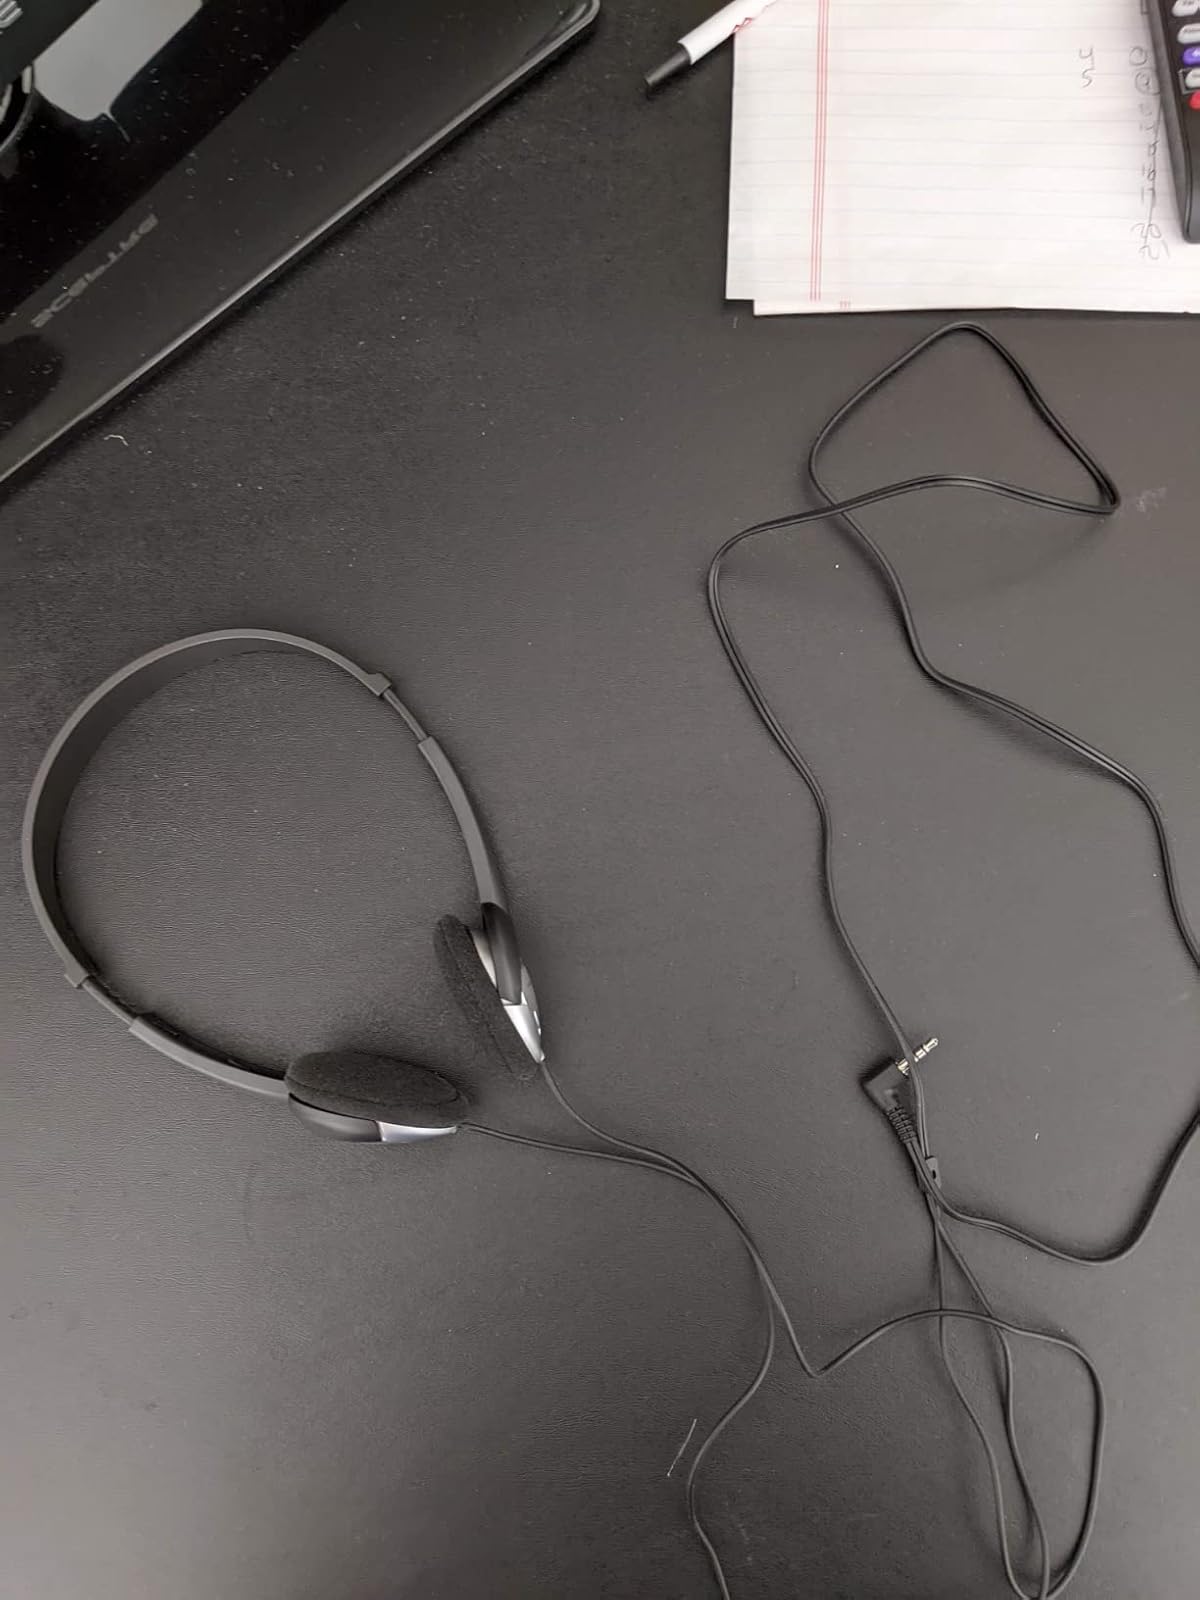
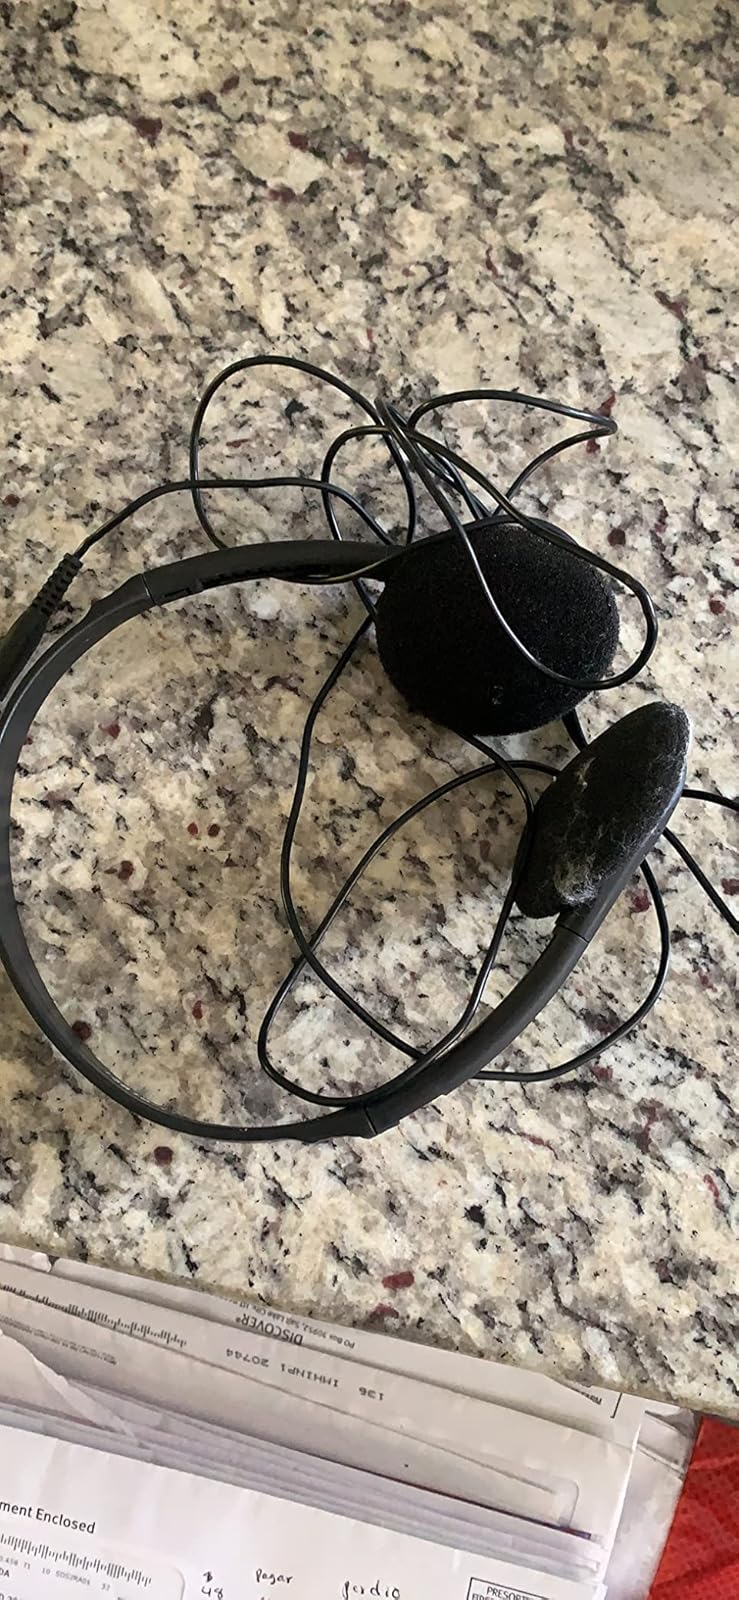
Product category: headphones
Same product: yes